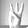
ASL letter: W